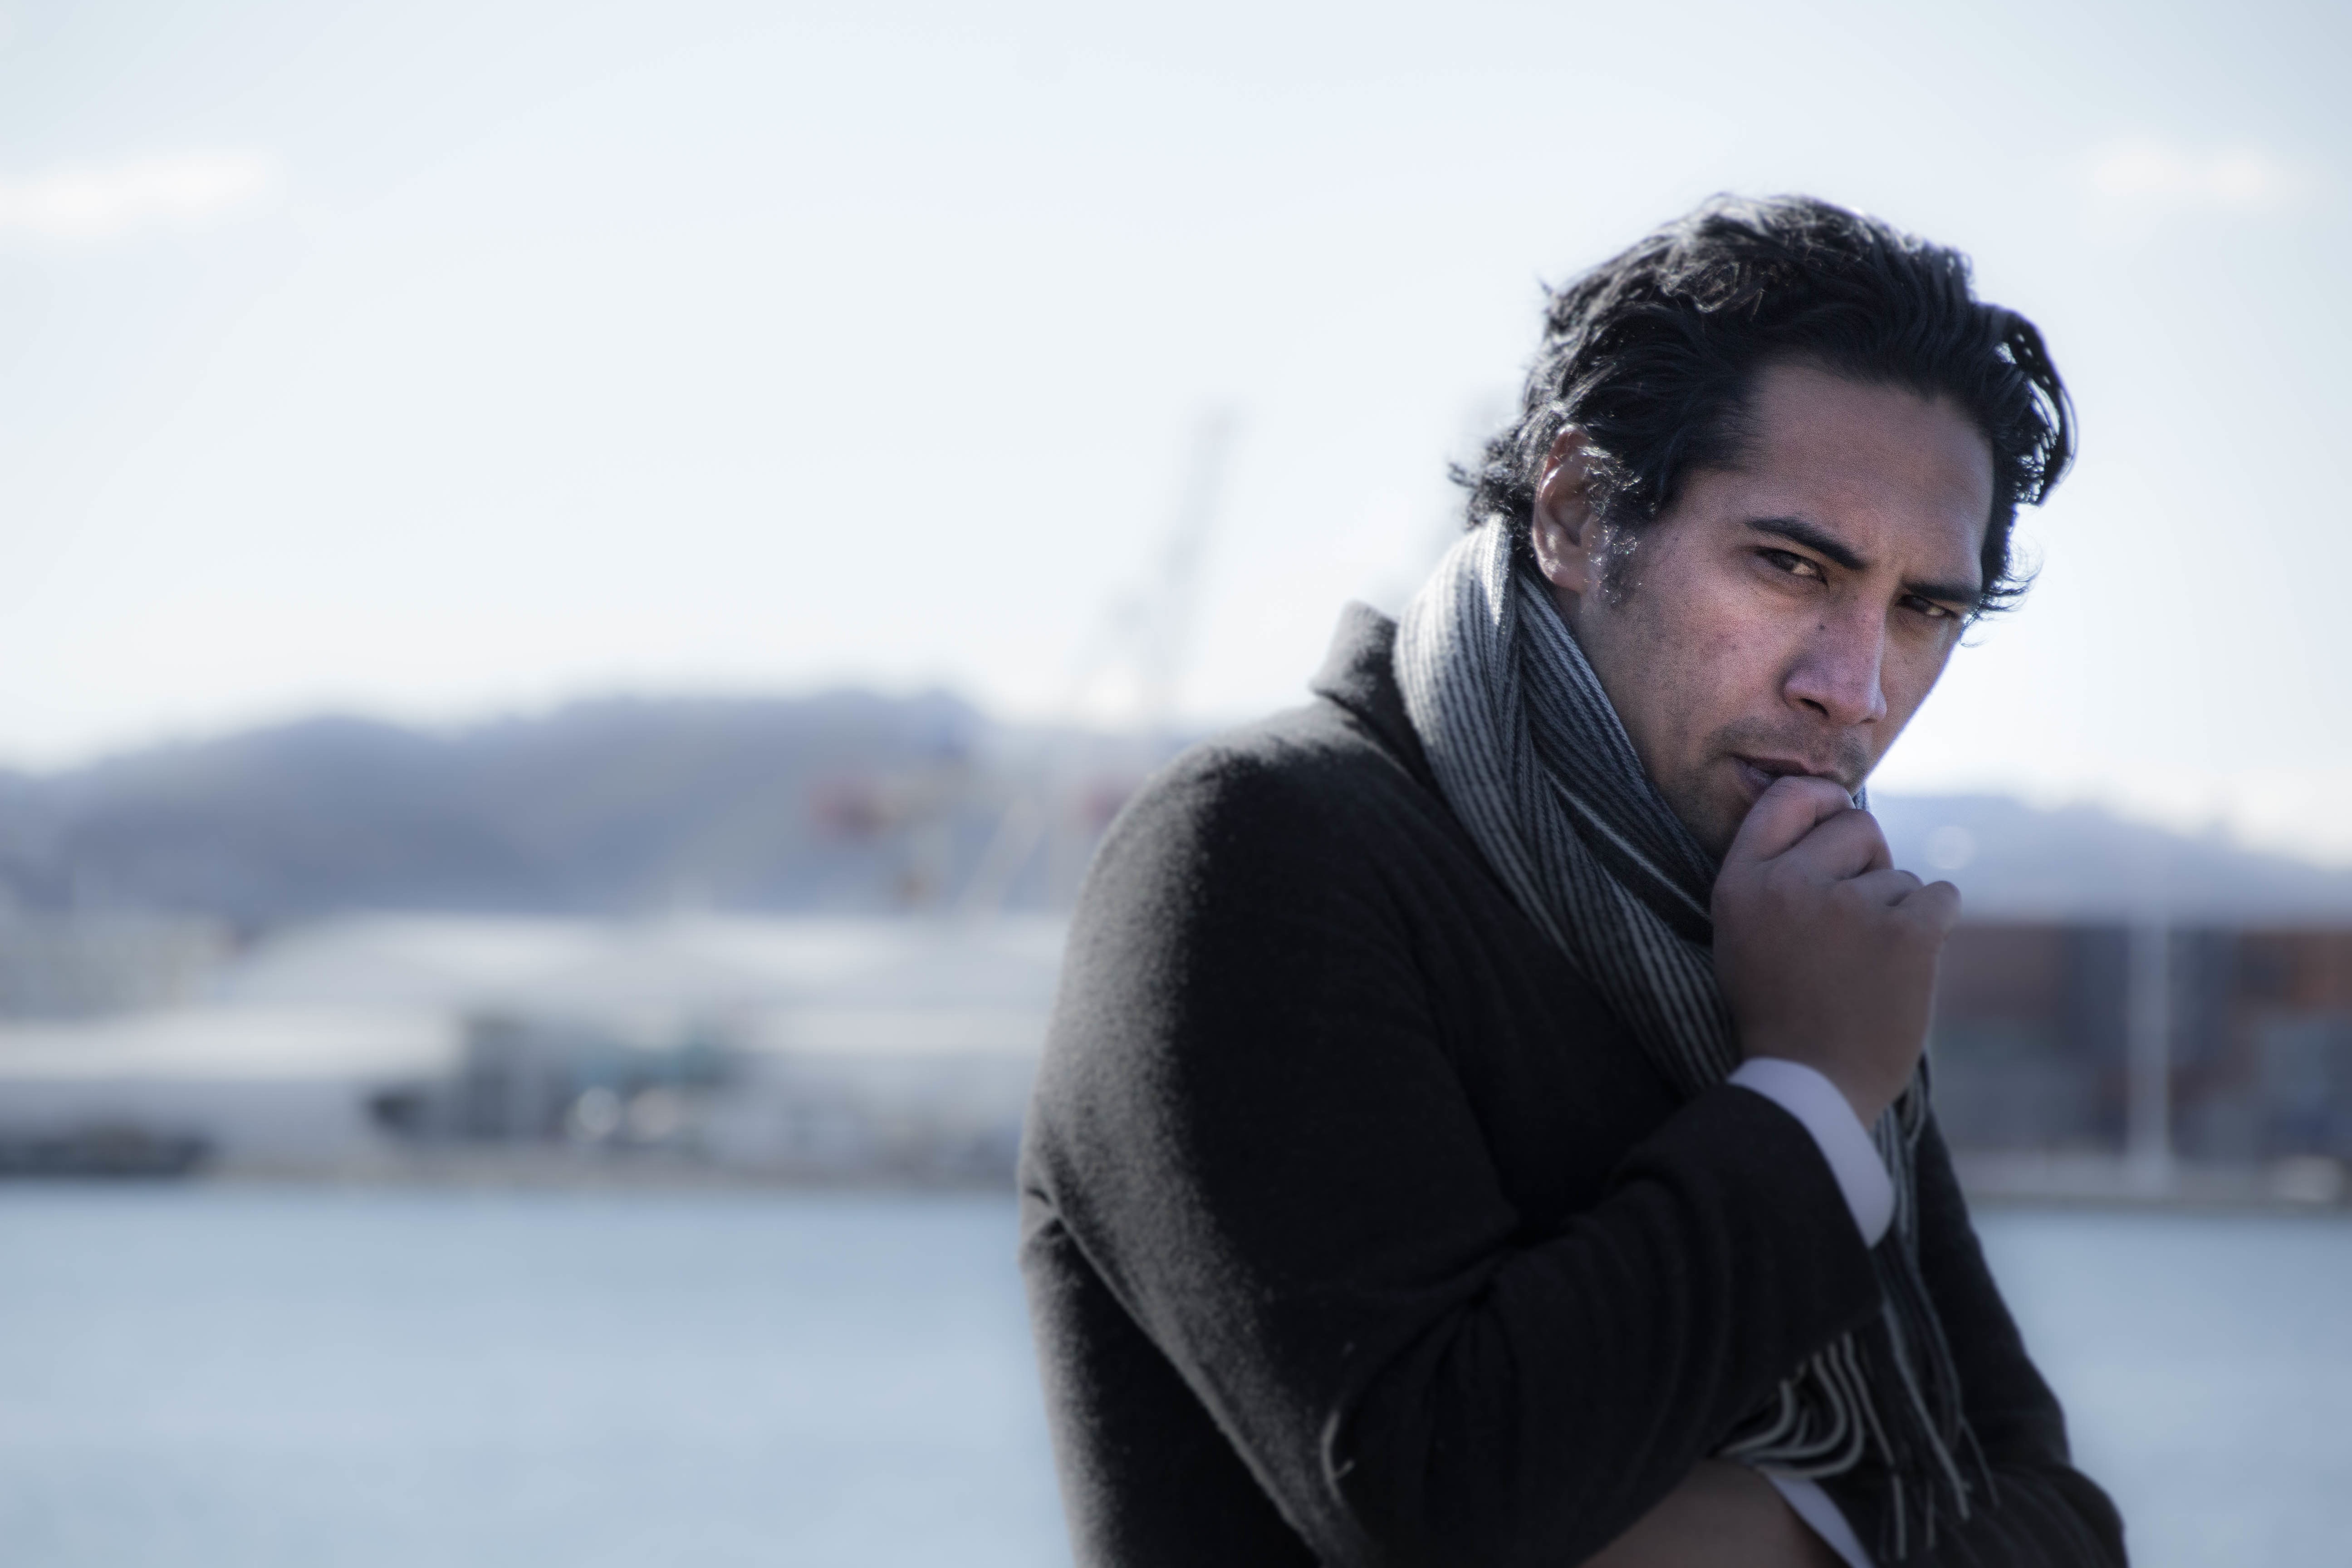
man, person, snow, winter, photography, male, portrait, model, spring, weather, season, photograph, photo shoot, portrait photography